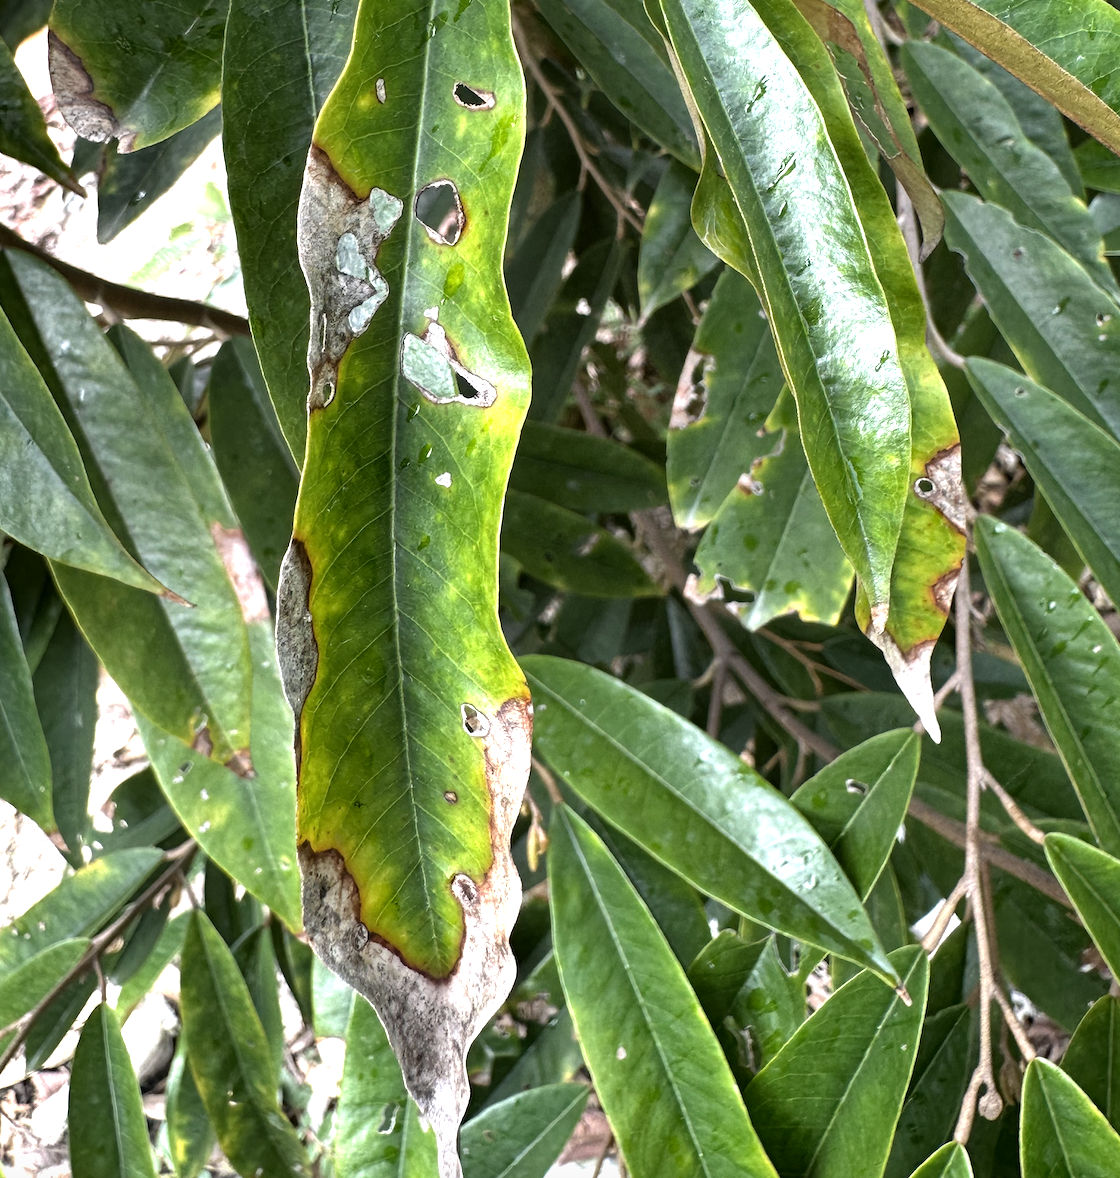
Label: anthracnose_disease